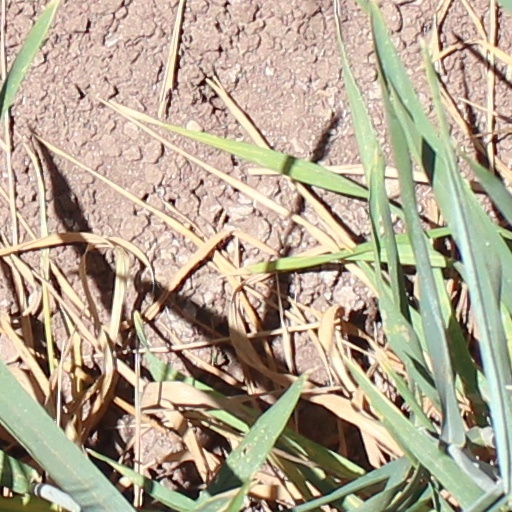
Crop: wheat